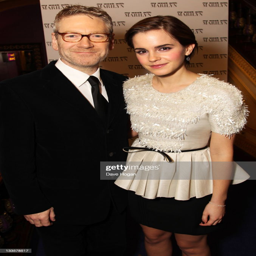
actors attend the premiere of historical drama film .